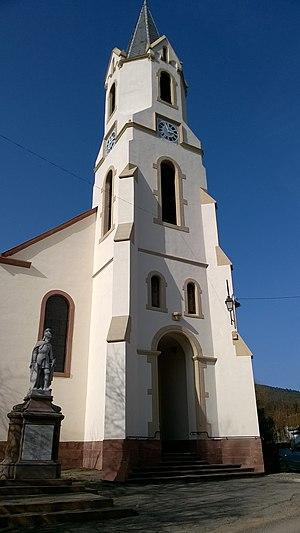
Eglise Saint Michel de Schweighouse Cne de Lautenbach 68610 Rénovation extérieure en 2016, intérieure en 2017
Lautenbach est une commune française située dans le département du Haut-Rhin, en région Grand Est.